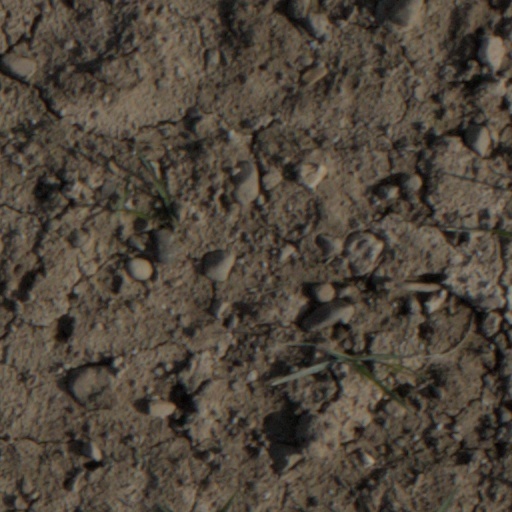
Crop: wheat